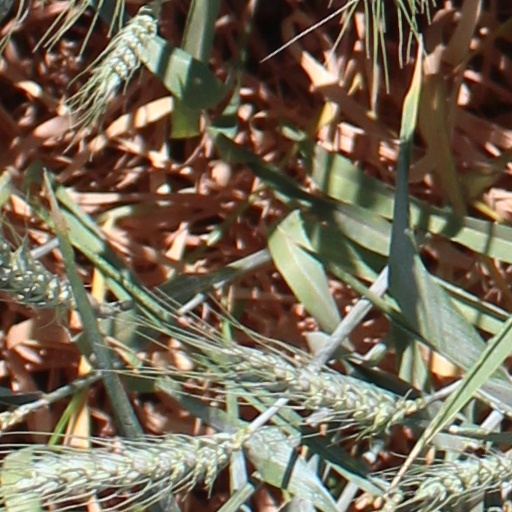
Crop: wheat